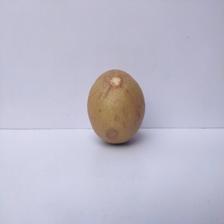
Size: Large